Z-class Melbourne tram

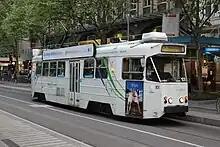
Z2 101 on Swanston Street in October 2012

Between June 1978 and February 1979, 15 more trams were built as Z2-class, as an extension of the Z1-class' order. These varied very little from the Z1-class, the main visual differences being the deeper bumper (6-channel like the Z3-class; Z1-class having 4-channel bumpers), and the slide-opening portion of the drivers side-window also being deeper (although at least one Z2 later had a Z1-type drivers side-window fitted). The final Z2-class tram was withdrawn in April 2016, also being replaced with the C and D trams.